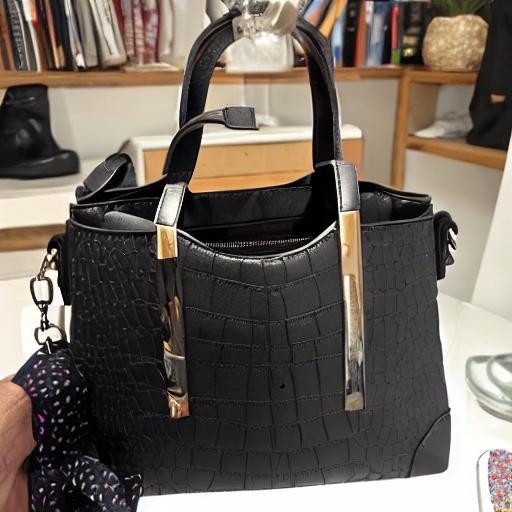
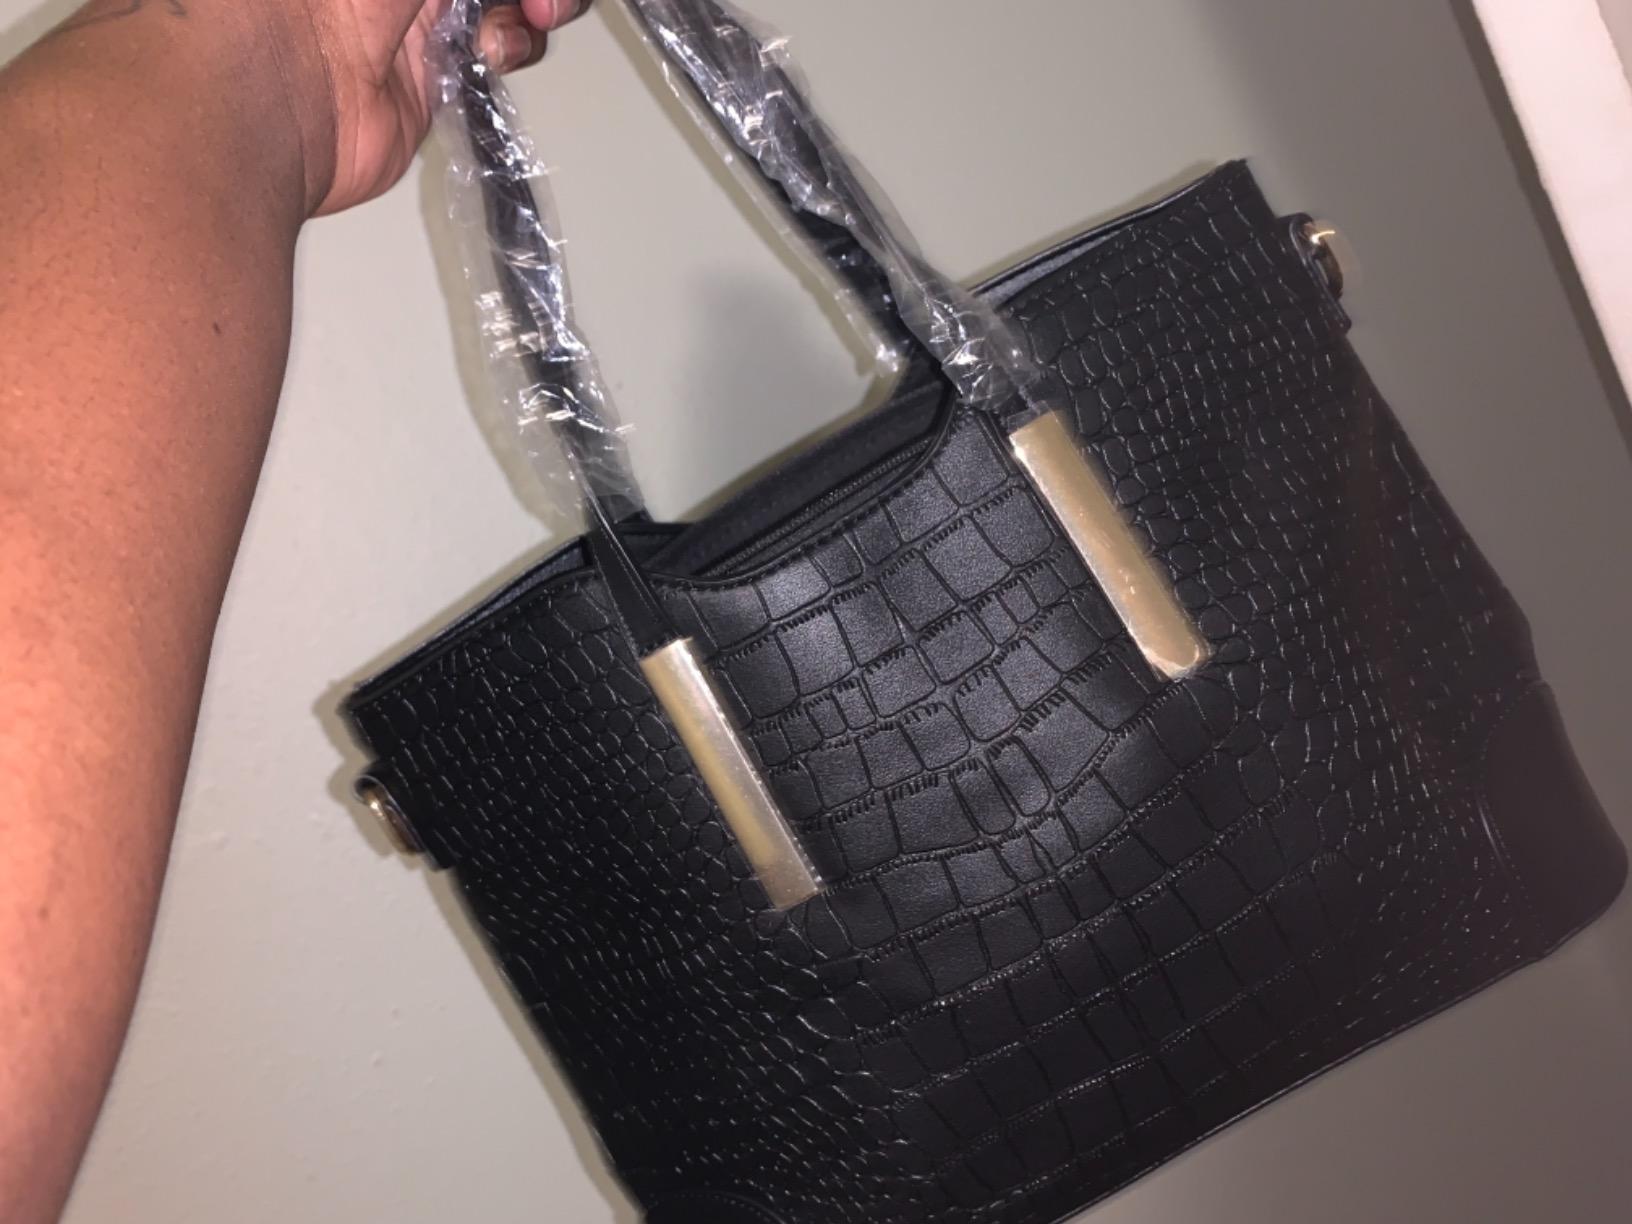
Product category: accessories_handbag
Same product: no